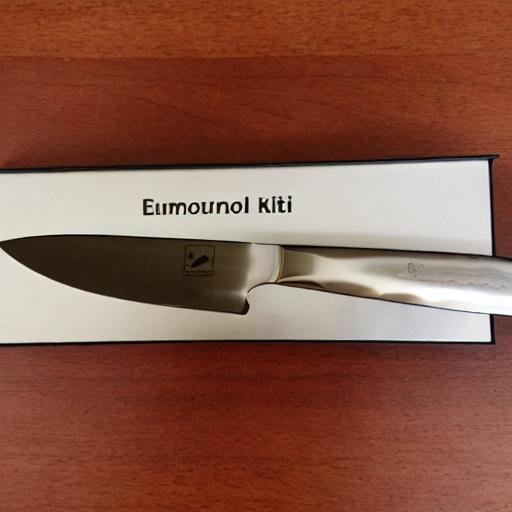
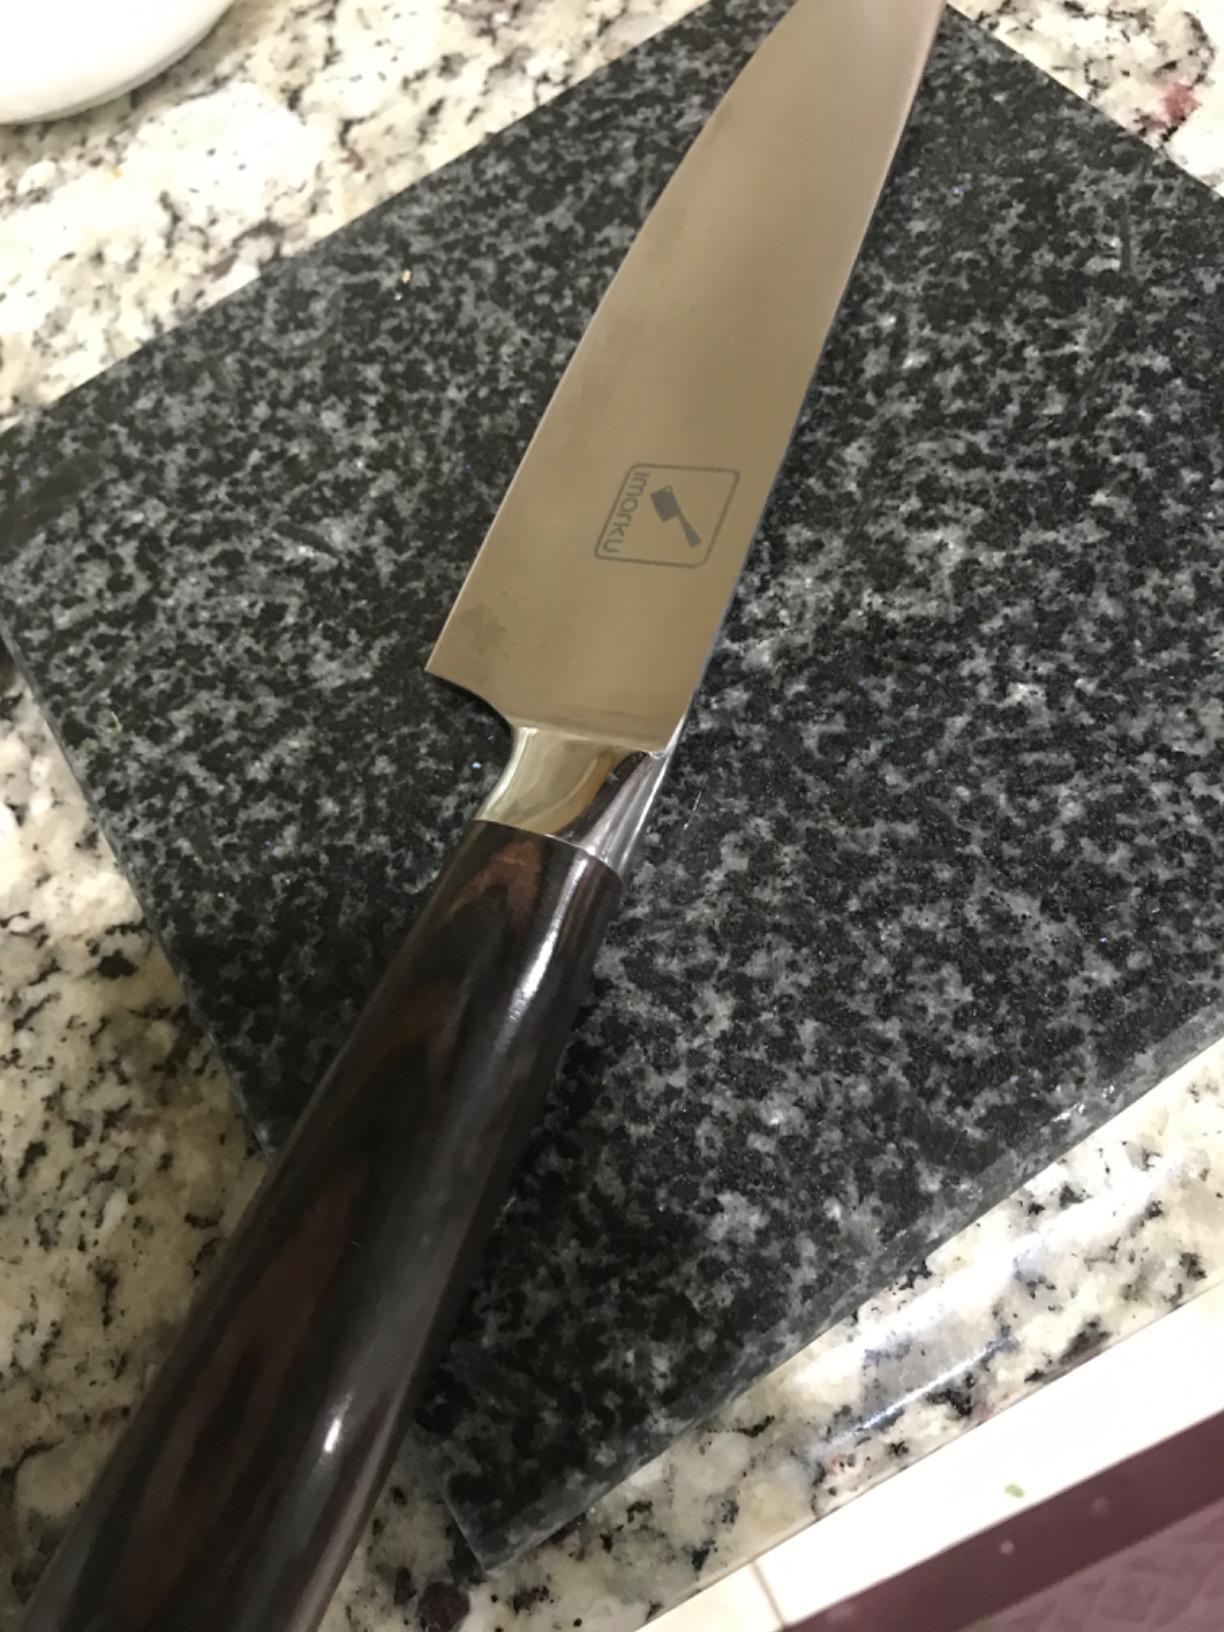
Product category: items_knife
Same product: no